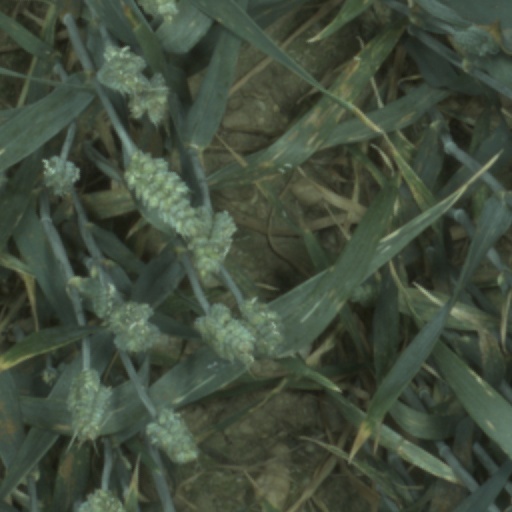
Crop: wheat